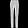
Label: Trouser